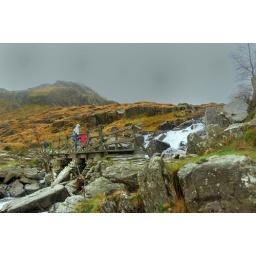
North Wales. Admiring the view as they cross a bridge in the Ogwen Valley.